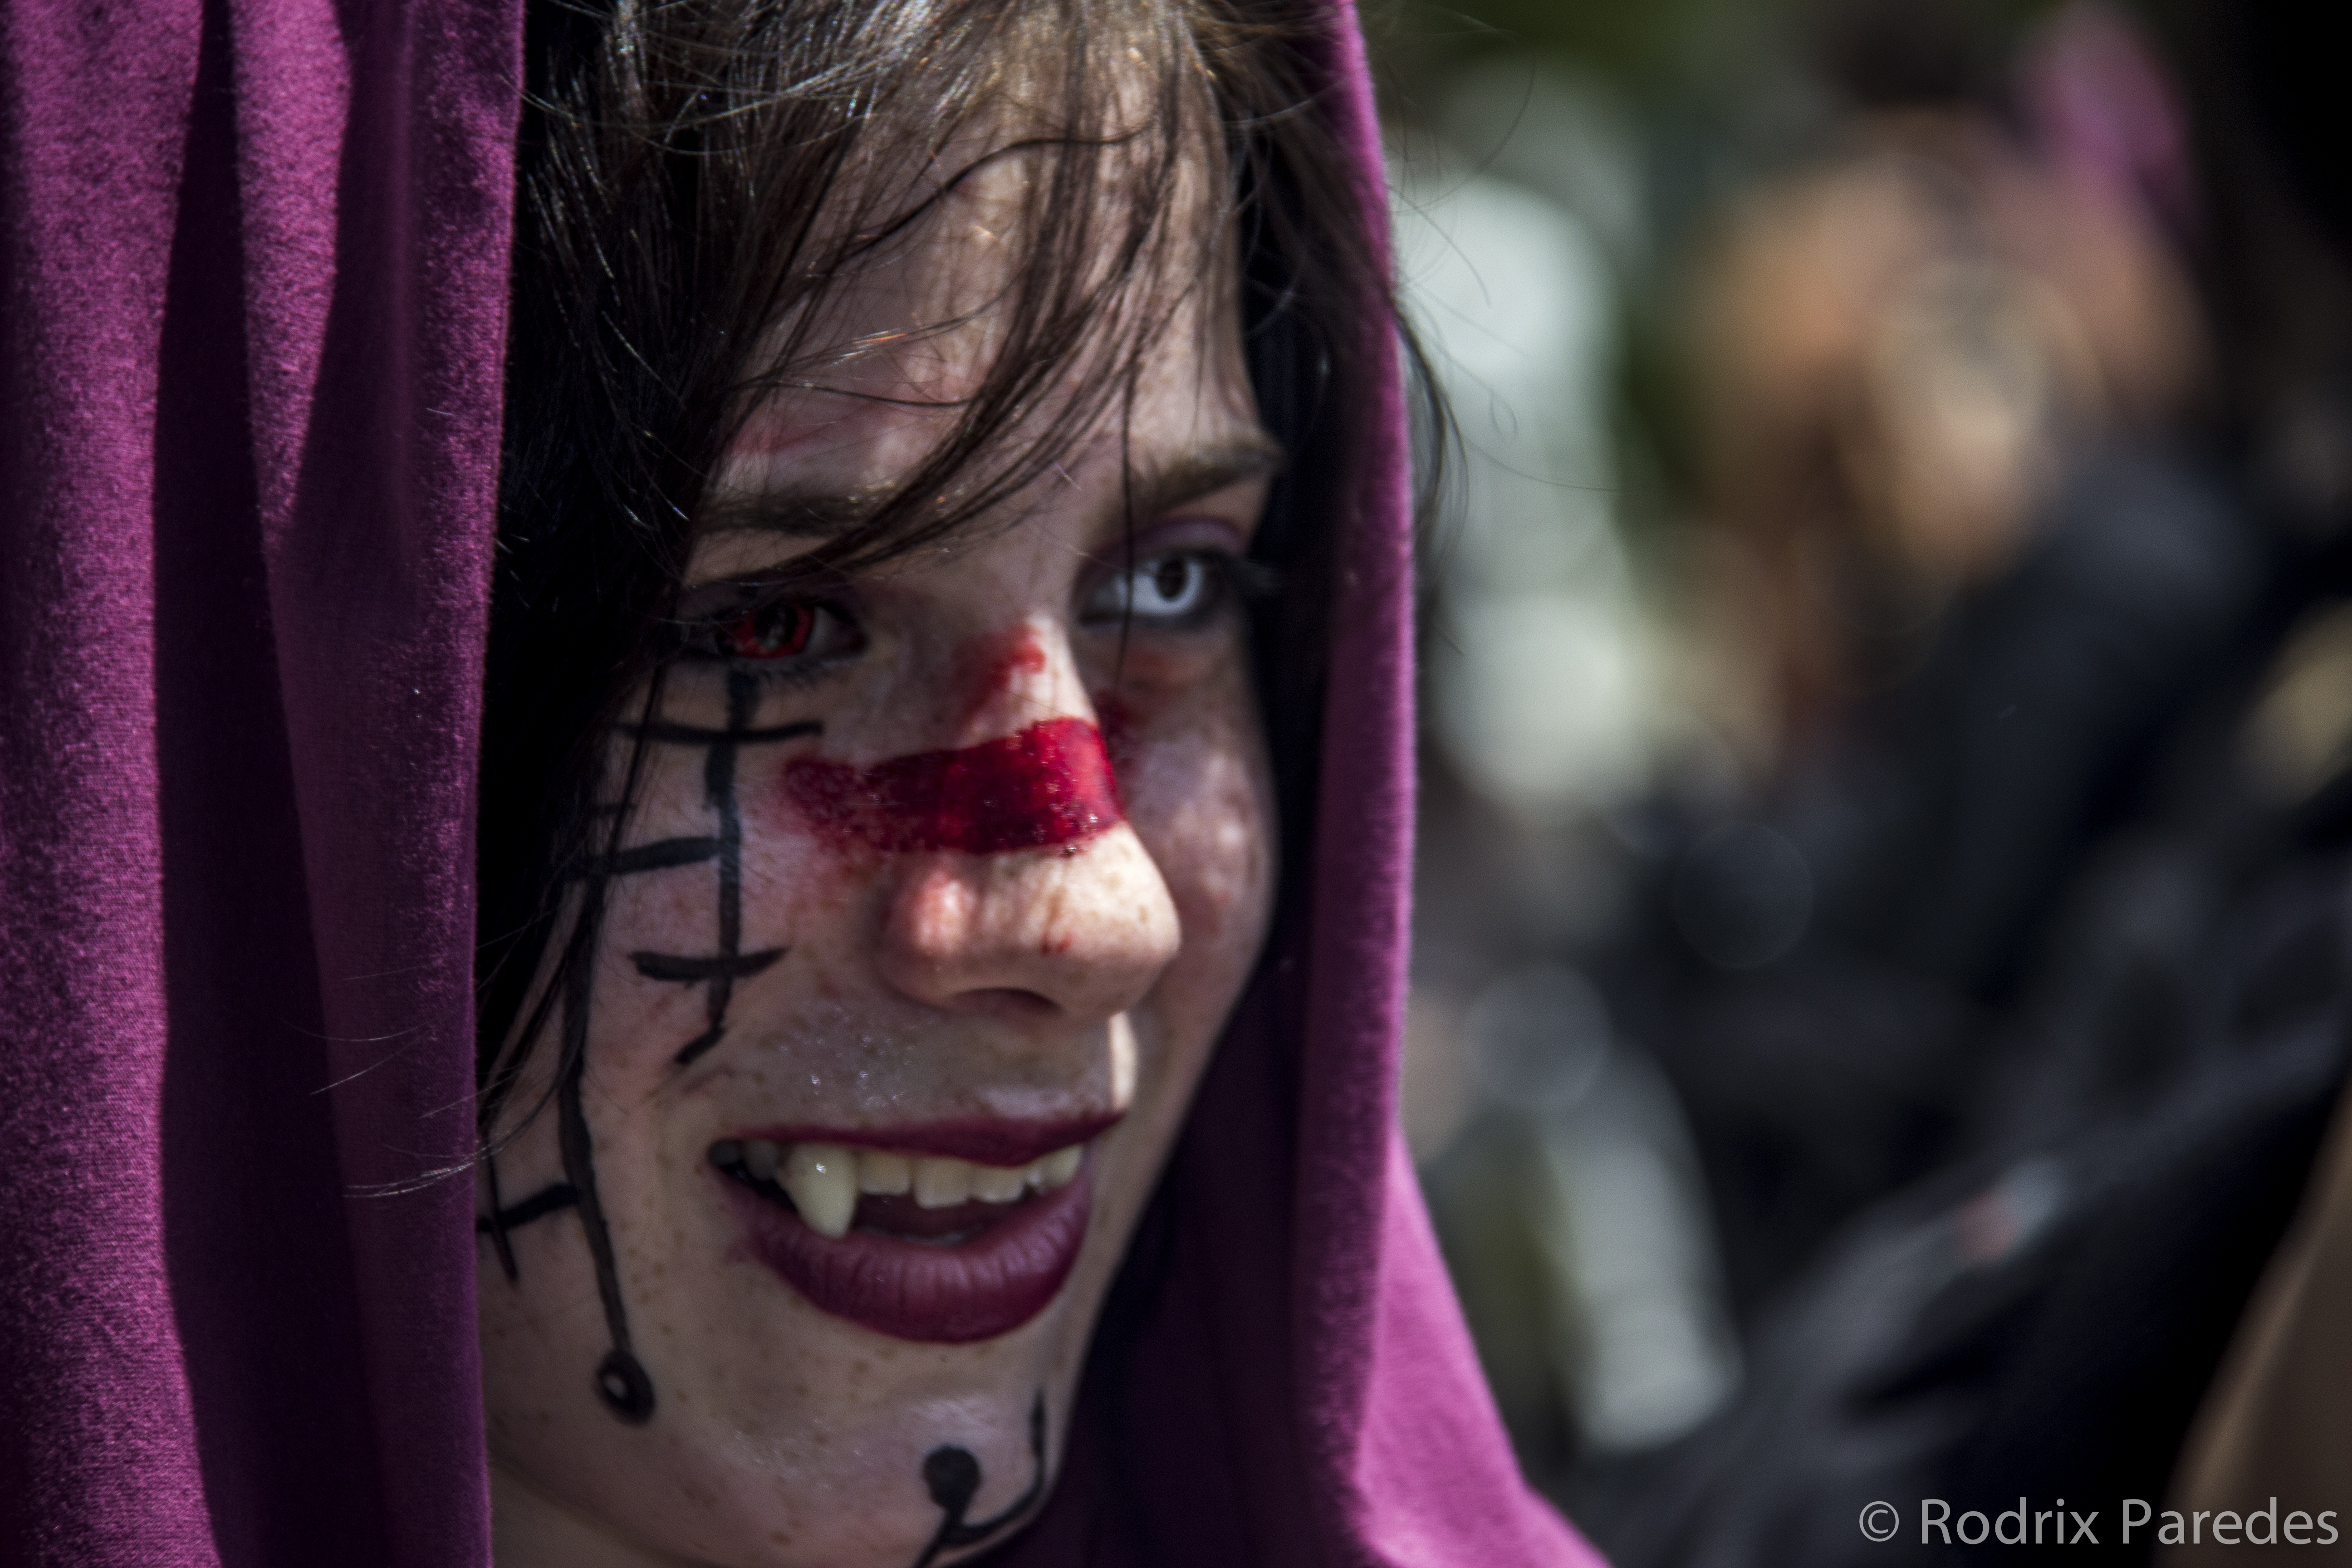
photo, color, lady, face, zombie, head, foto, argentina, rodrigoparedes, buenosaires, ar, 160378, www160378com, info160378com, zombiewalkbuenosaires, canon60d, zombiewalk2014, fictional character